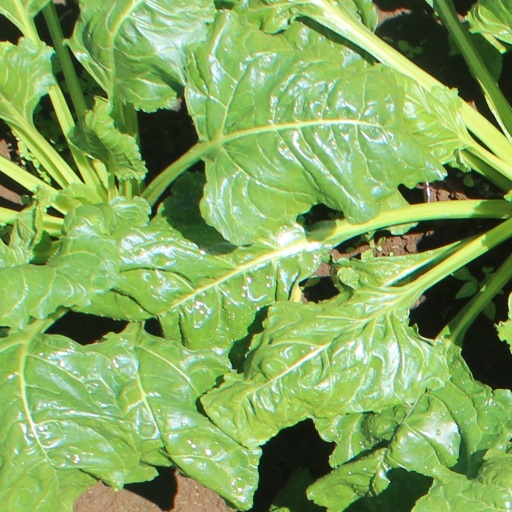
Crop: sugar beet